Italian ironclad Lepanto

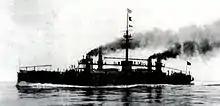
"Lepanto" in the Mediterranean Sea in the late 1880s

In February 1895, "Italia" and "Lepanto" were assigned to the Reserve Squadron, along with the ironclads "Ruggiero di Lauria" and . That year, unrest in the Ottoman Empire that killed hundreds of foreign nationals prompted several of the European great powers to send an international fleet to pressure the Ottomans into compensating the victims. In November 1895, a small Italian squadron sent to Smyrna to join the fleet in there; "Lepanto" was mobilized as part of a larger force in Naples that consisted of the ironclads , and "Ruggiero di Lauria", the protected cruiser , the torpedo cruisers and , and five torpedo boats. This second squadron was stocked with coal and ammunition in the event that it would need to reinforce the squadron at Smryna.